National Police of Panama

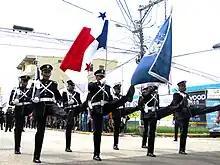
Members of the National Police of Panama in 2010

The Panamanian National Police are structured para-militarily. Police stations are present in every district, and the country as a whole is divided into "Zonas Policiales" (Police Zones) major city or province.